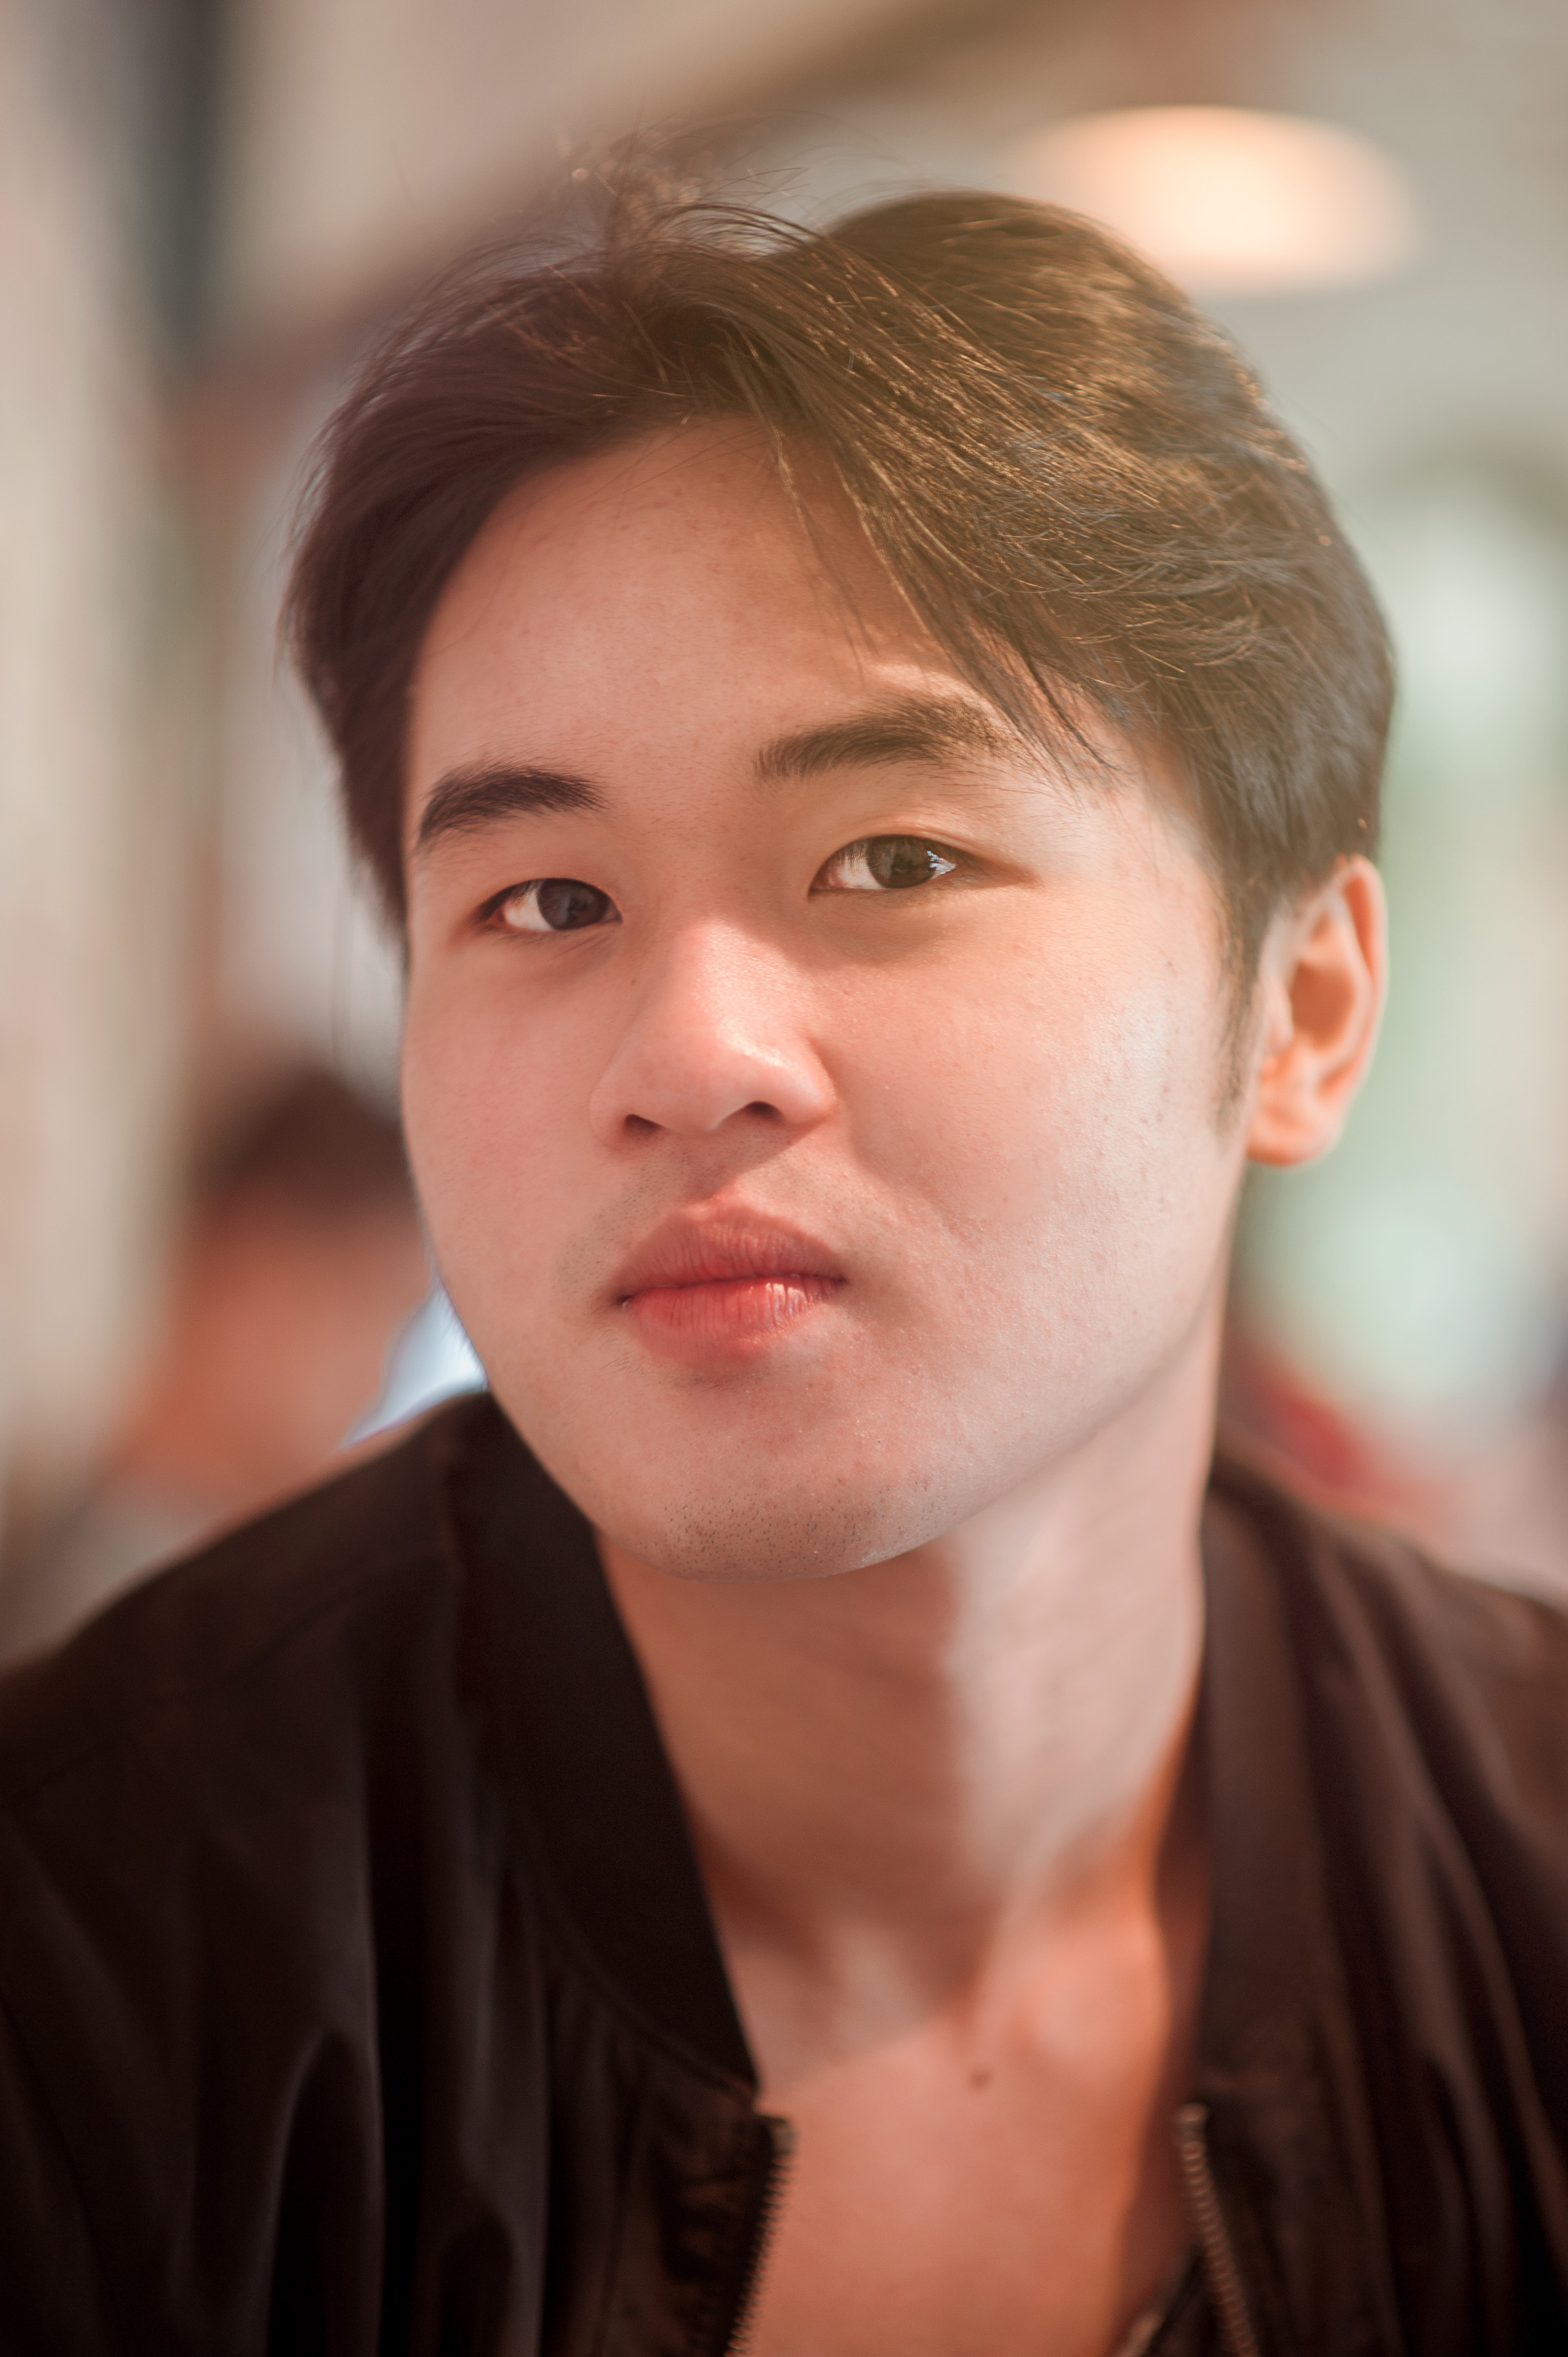
face, hair, eyebrow, chin, head, forehead, beauty, cheek, hairstyle, nose, lip, eye, human, close up, photography, jaw, flash photography, smile, portrait photography, portrait, child, brown hair